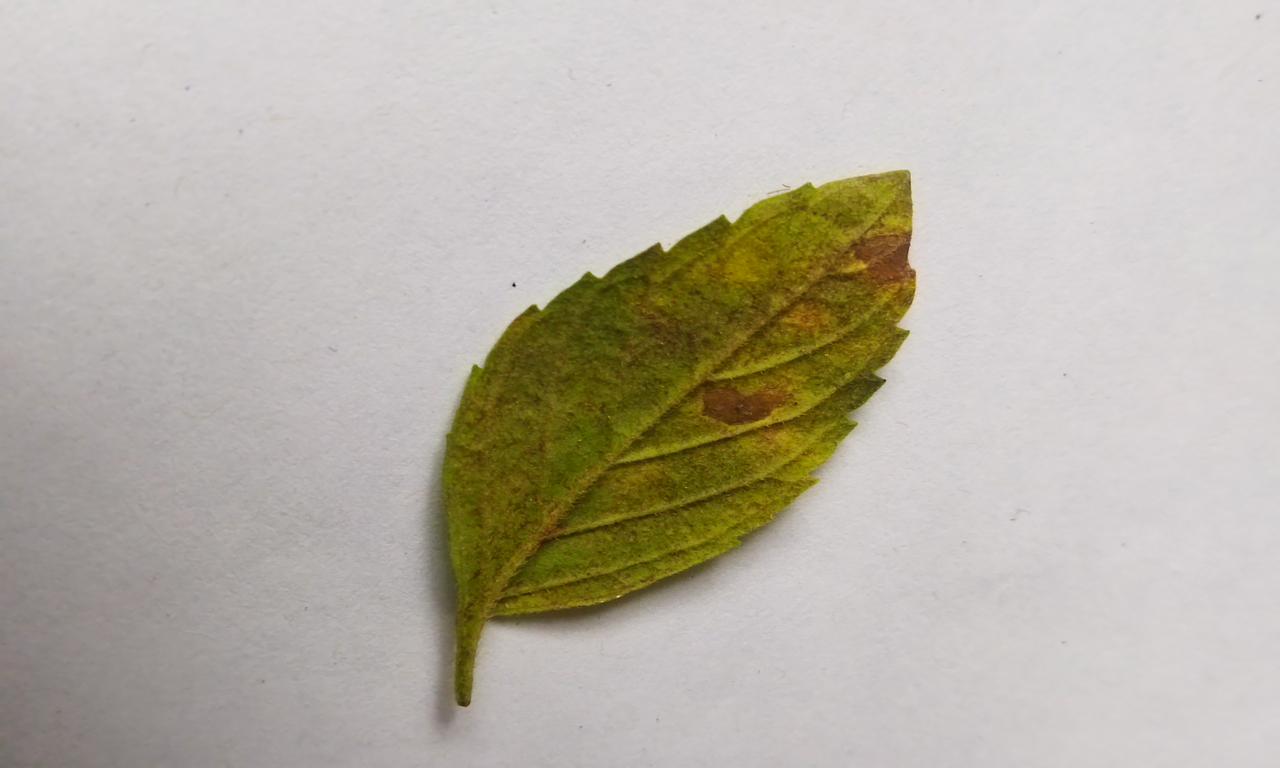
Label: Spoiled